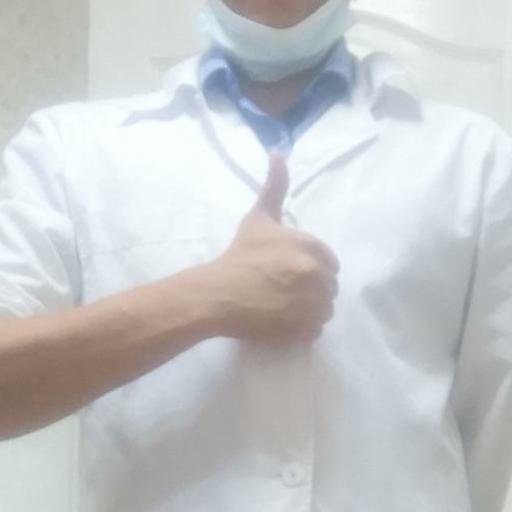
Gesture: like